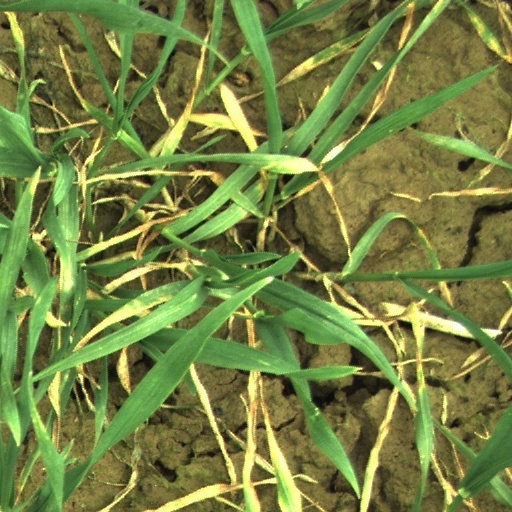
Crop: wheat